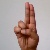
The image shows a hand gesture representing the letter 'U' in Indian Sign Language.